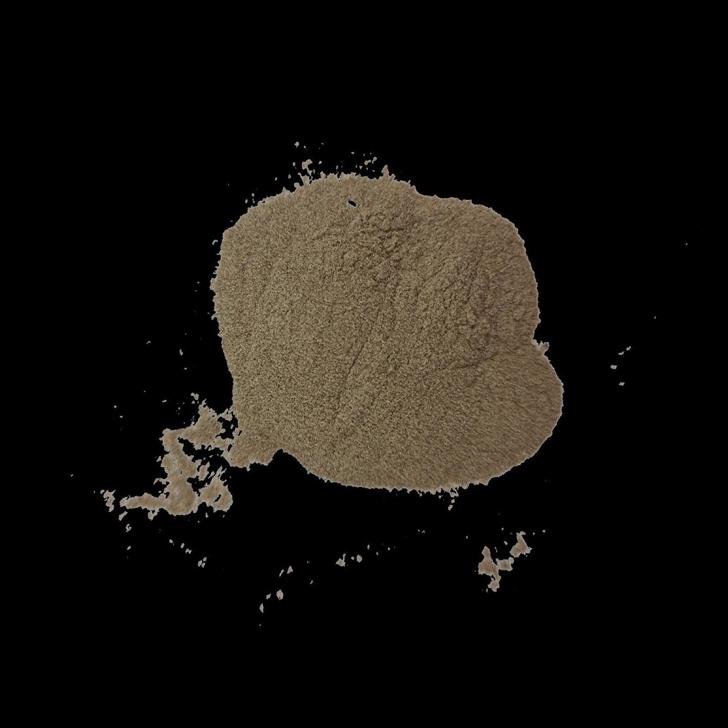
Soil type: Alluvial soil